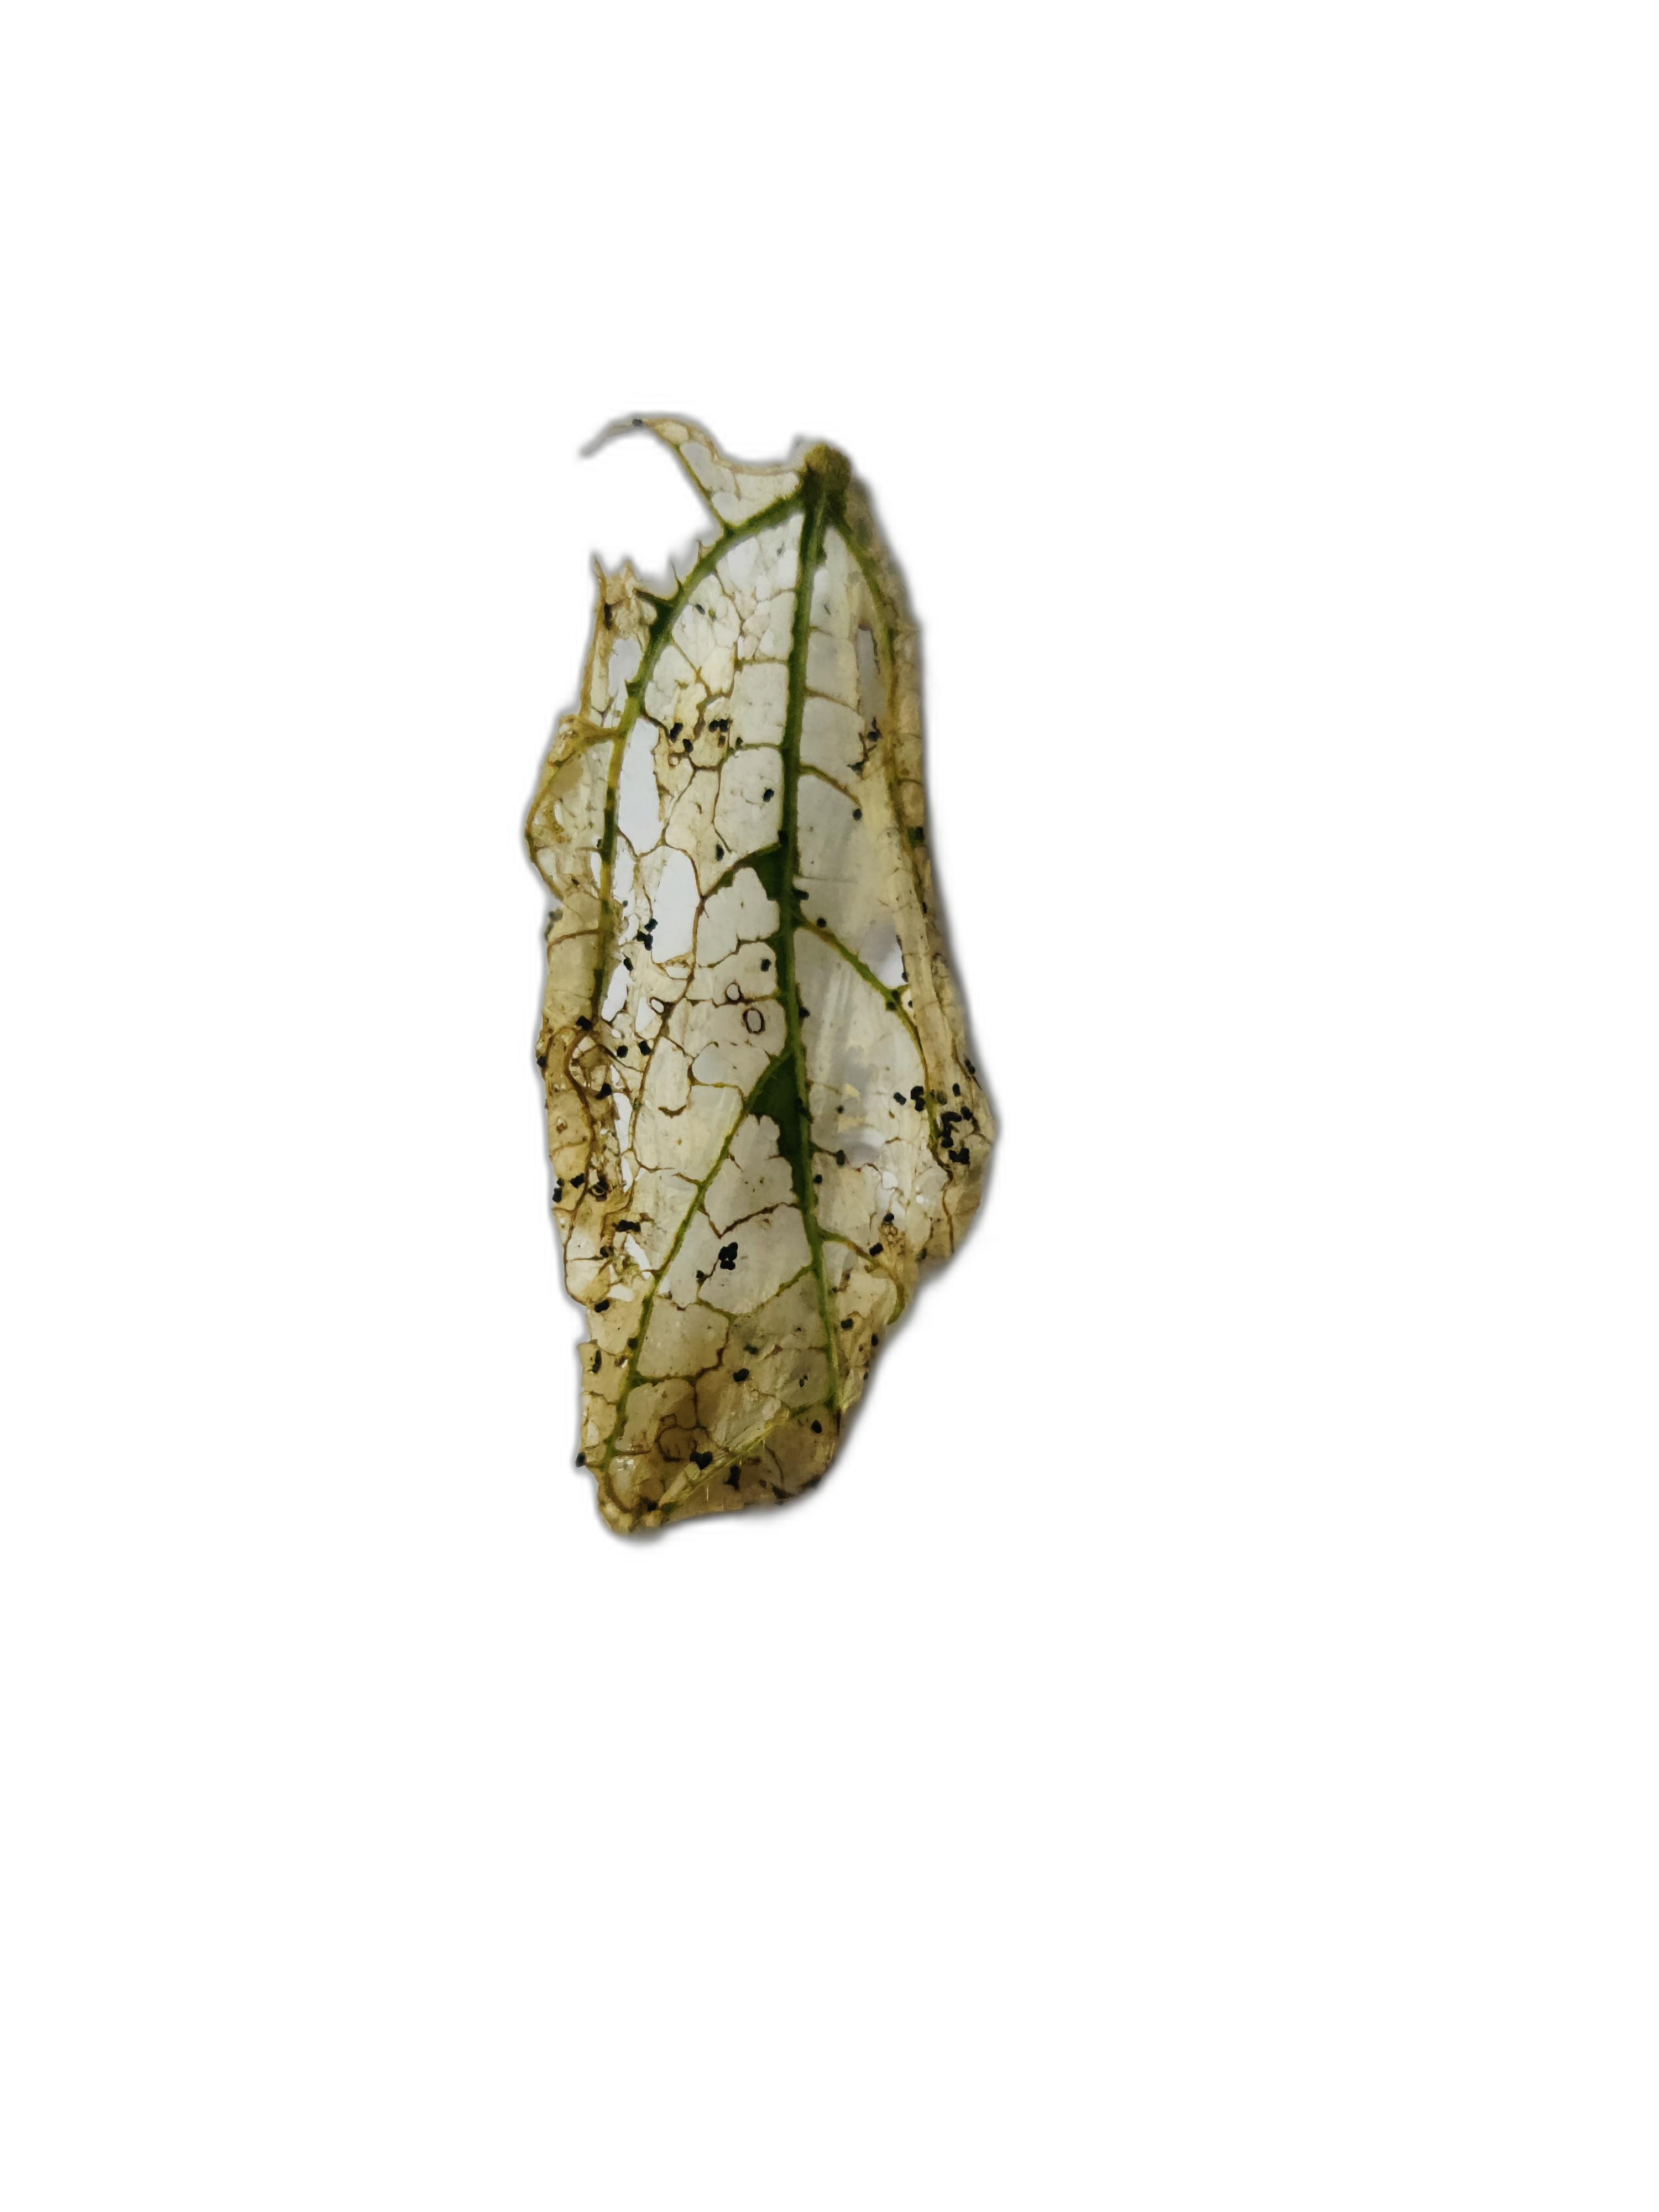
Label: Insect